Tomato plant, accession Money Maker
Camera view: tilt-top (135 deg); turntable rotation: 300 degrees
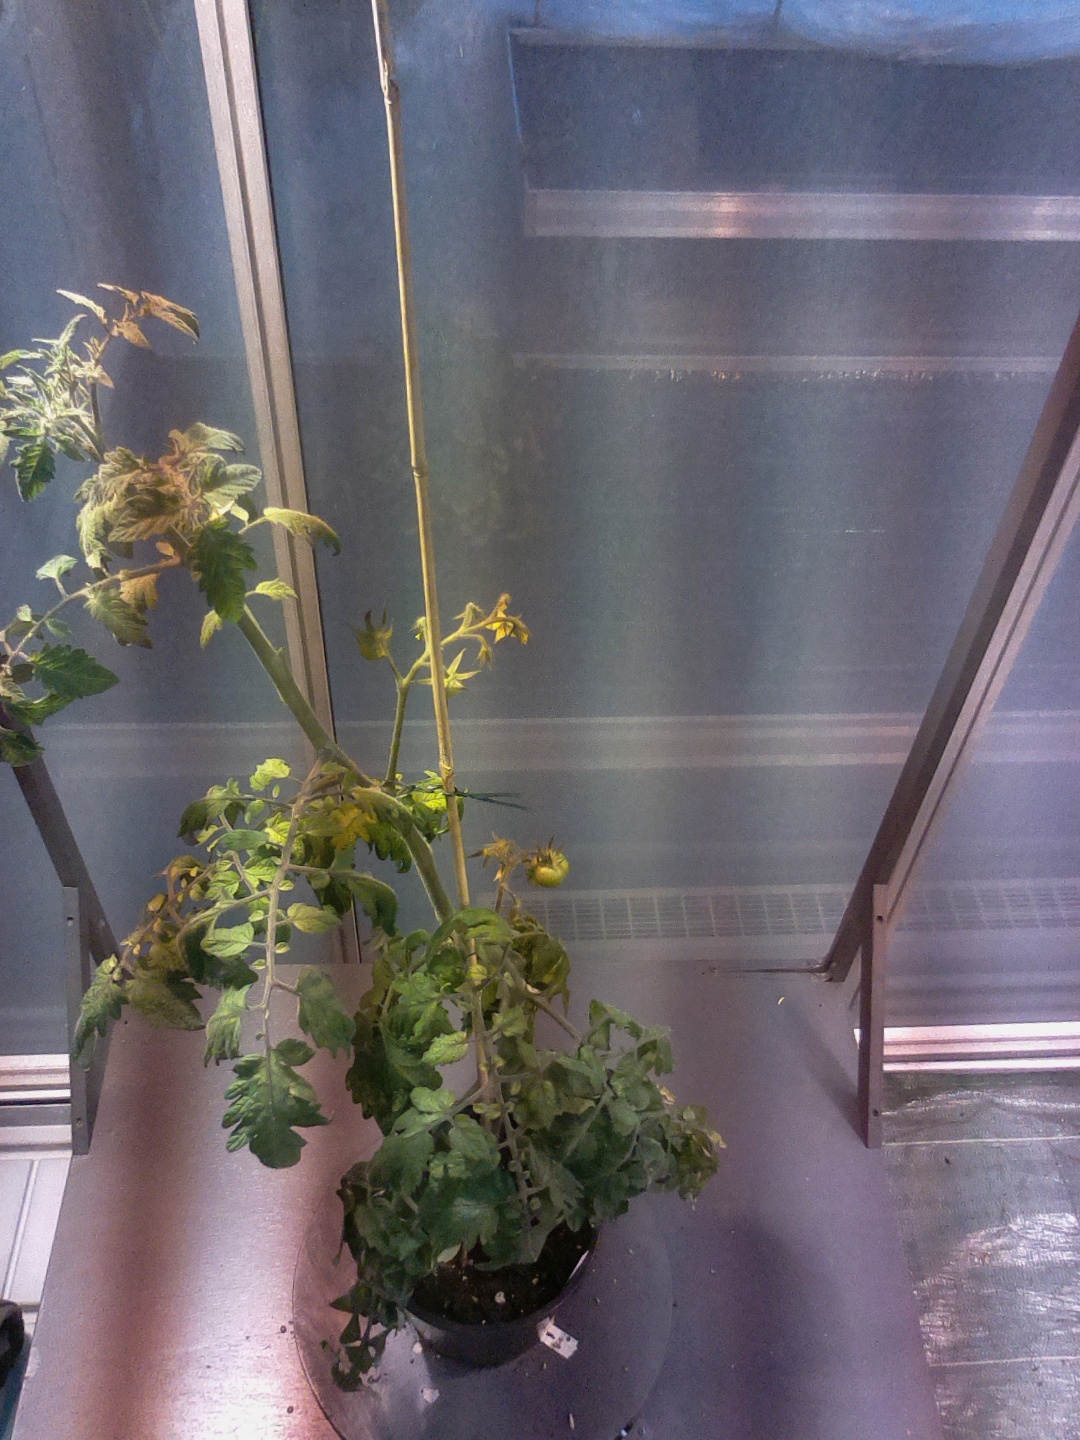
BBCH growth stage 73: 30%-40% of final fruit size